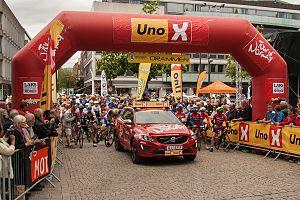
La 6ᵉ édition du Tour de Norvège a eu lieu du 18 au 22 mai 2016. La course fait partie du calendrier UCI Europe Tour 2016 en catégorie 2.HC.